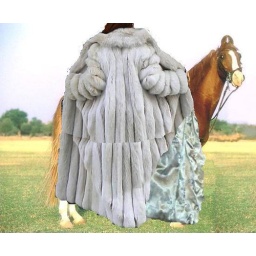
lady riding her horse in blue fox riding coat